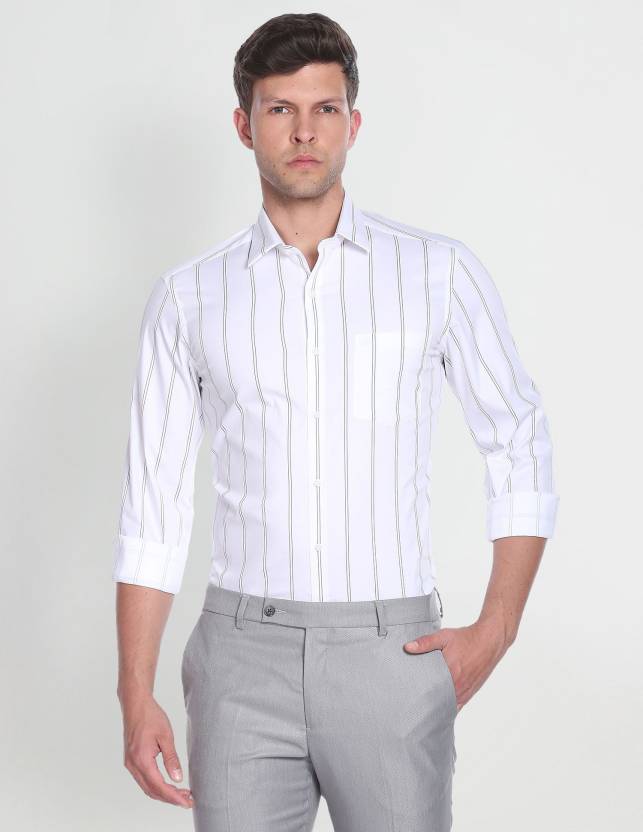
Product: Men Slim Fit Striped Spread Collar Formal Shirt
Price: ₹1,133
Colors: White
Pattern: Striped